Calotes ceylonensis

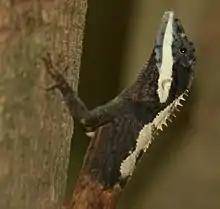

The diet of "C. ceylonensis" comprises insects and other arthropods.